Discount (film)

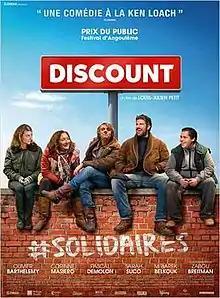
Theatrical release poster

Discount is a 2014 French comedy-drama film directed by Louis-Julien Petit.